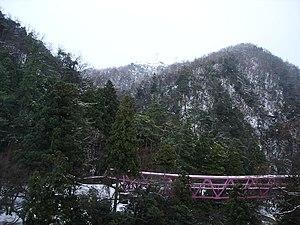
Yamanaka Onsen est une ville située à Kaga, préfecture d'Ishikawa au Japon. Proche de Komatsu, elle est réputée pour ses onsen, bains d'eau chaude naturelle, et compte de nombreux ryokan afin de pourvoir aux besoins de la clientèle. La Daishoji-gawa traverse la ville qui est un endroit touristique populaire tant pour les habitants que pour les voyageurs étrangers de la préfecture d'Ishikawa.